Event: Typhoon Ruby
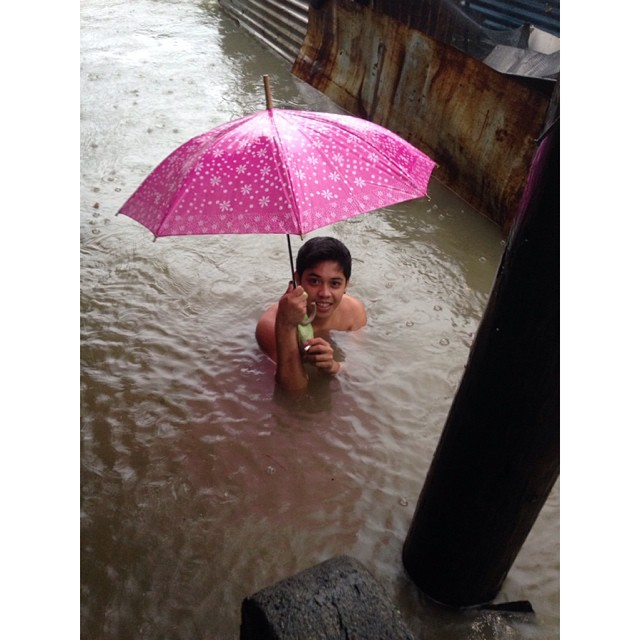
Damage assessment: damage